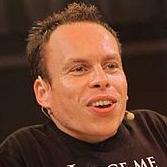
Age: 36